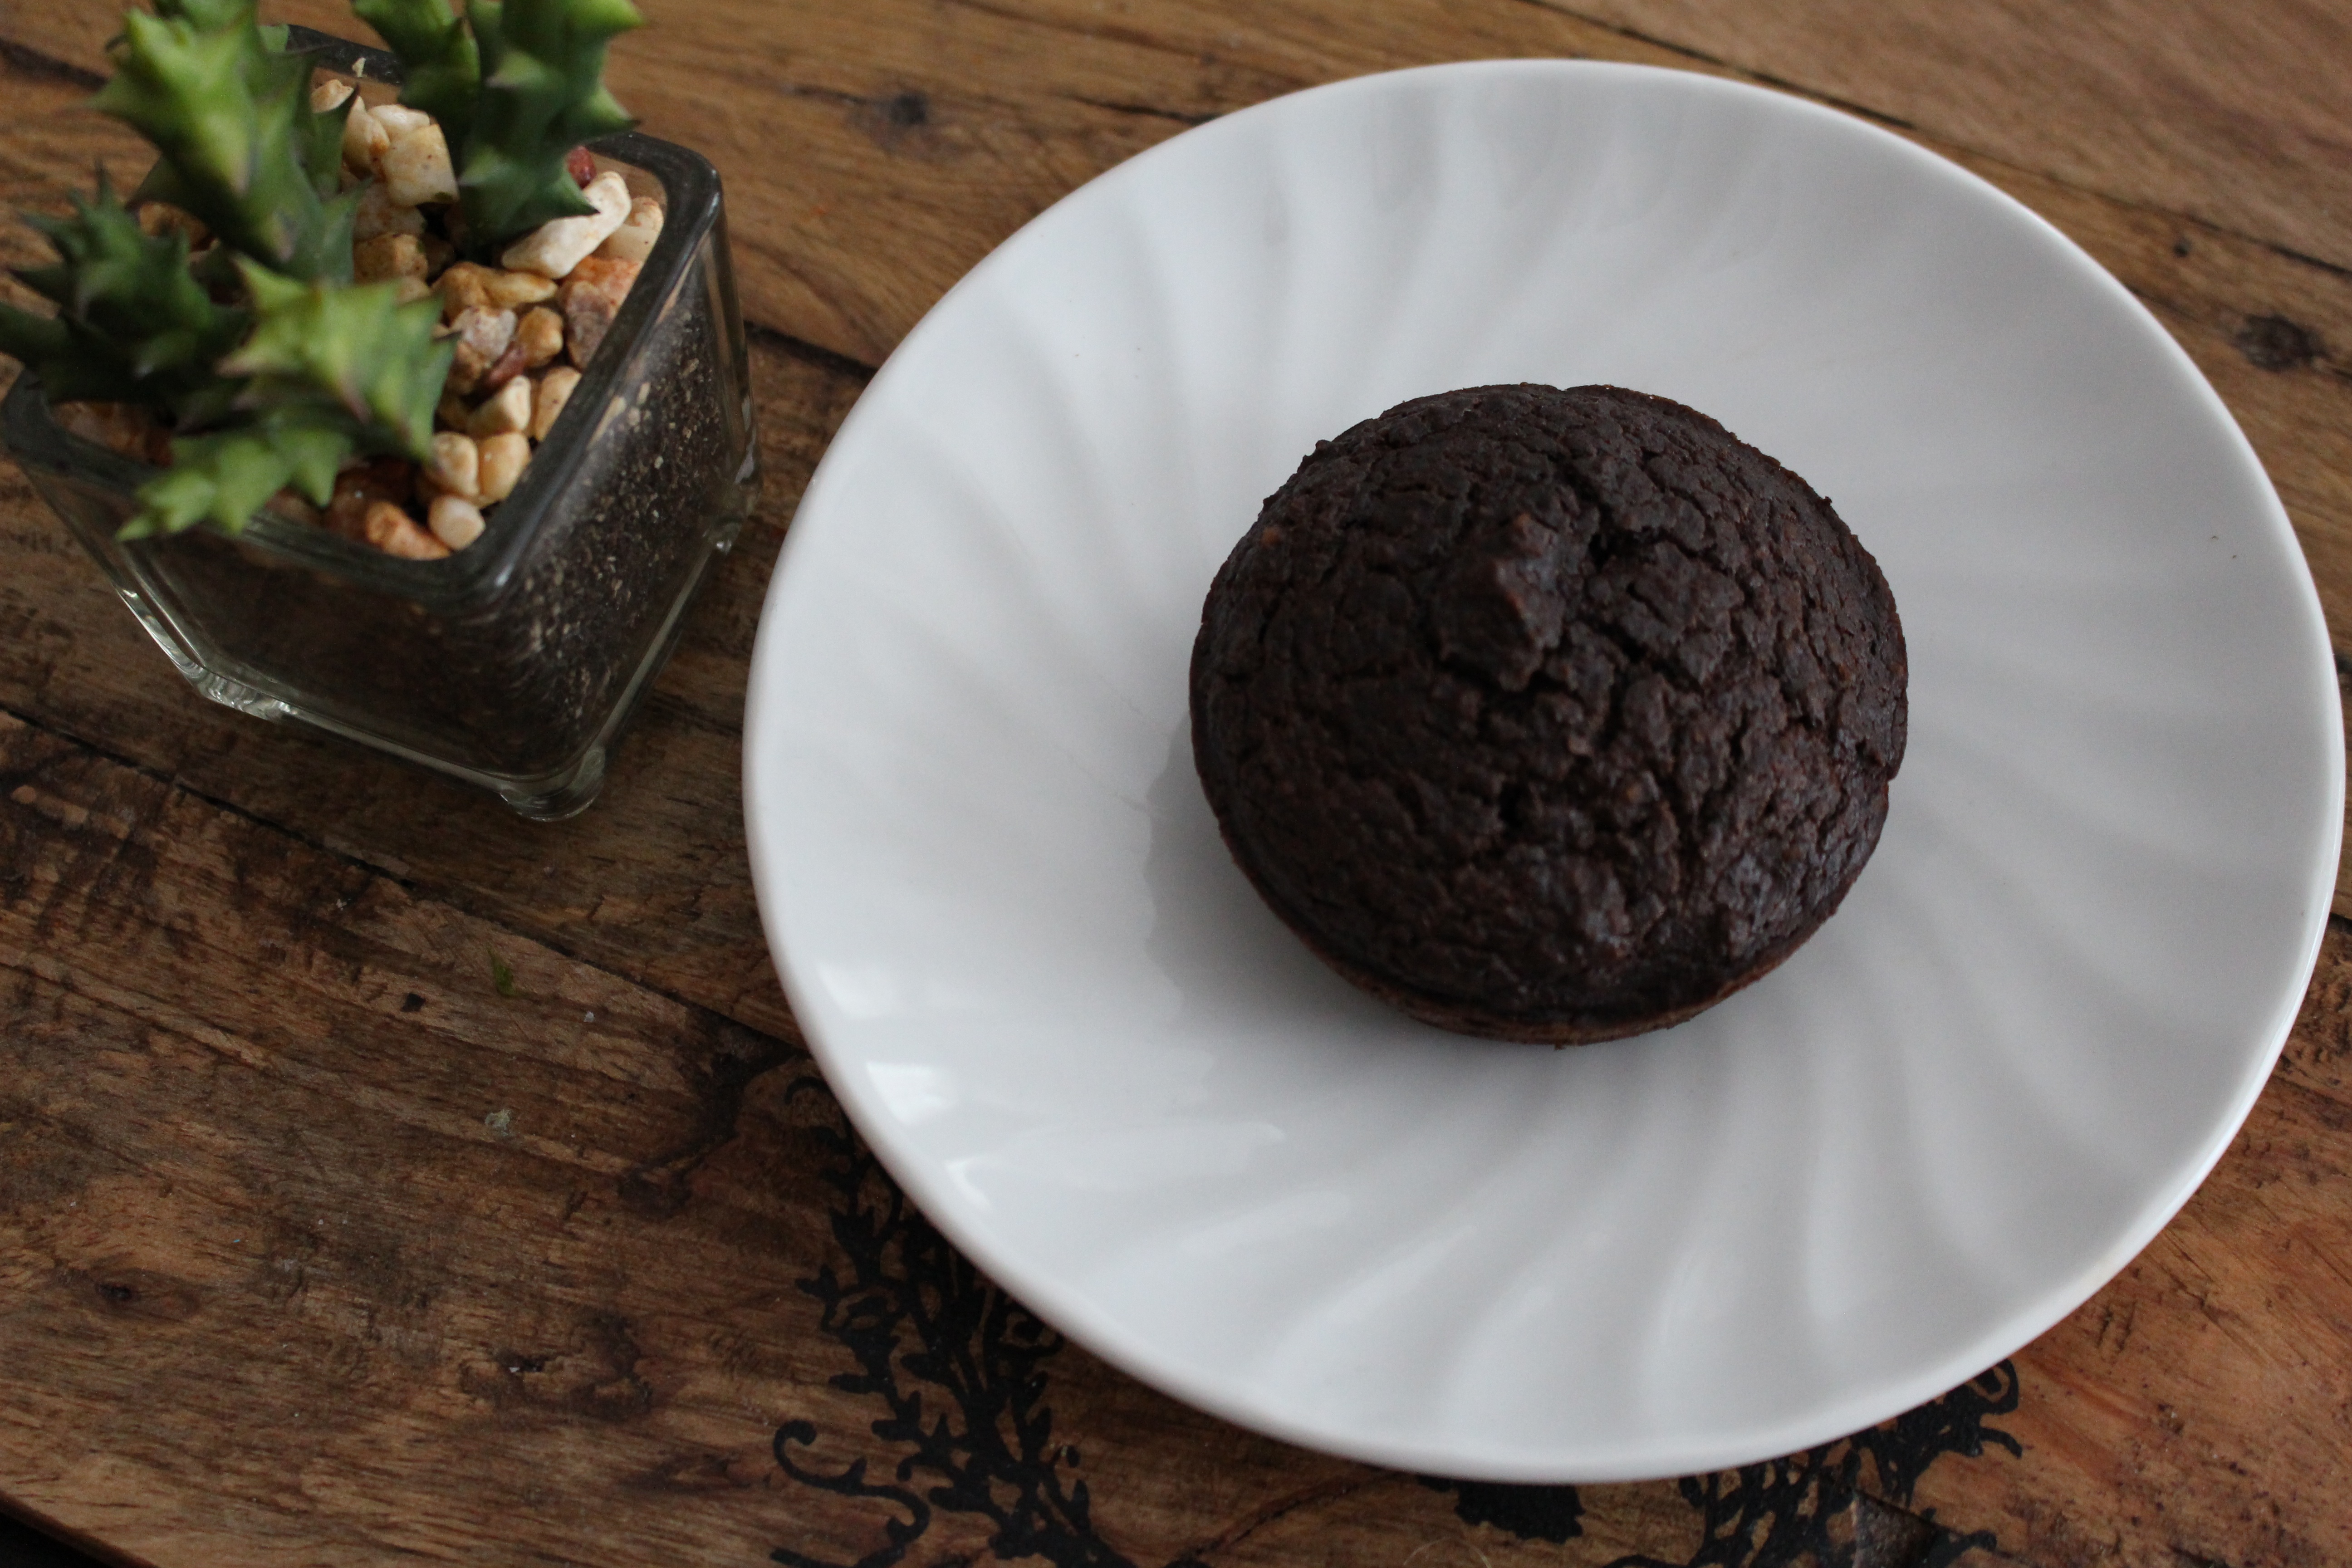
food, chocolate, baking, dessert, health, muffin, chocolate cake, flavor, chocolate brownie